Grey-cowled wood rail

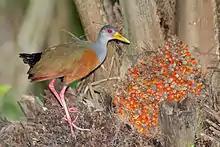
A grey-cowled wood rail on the left side, looking at the camera.

The grey-cowled wood rail is found in Argentina, Bolivia, Brazil, Colombia, Costa Rica, Ecuador, French Guiana, Guyana, Panama, Paraguay, Peru, Suriname, Trinidad and Tobago, Uruguay, and Venezuela. The nominate subspecies is cut off by the Andes Mountains and lives east of the range in Ecuador, Peru, and Bolivia; it is not found in the southeastern interior of Brazil. The subspecies "avicenniae" is found in coastal southeastern Brazil, around São Paulo.